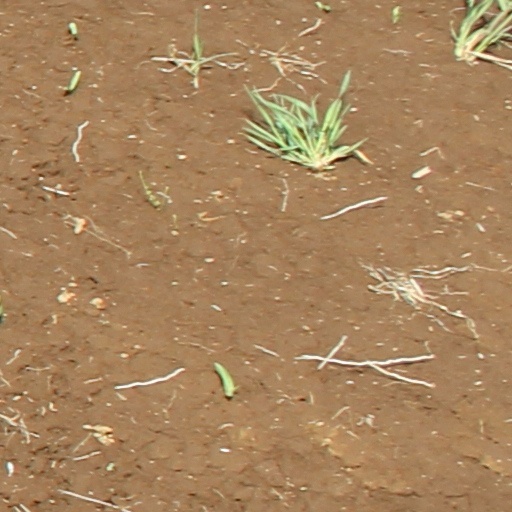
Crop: wheat